WikiLeaks: Inside Julian Assange's War on Secrecy

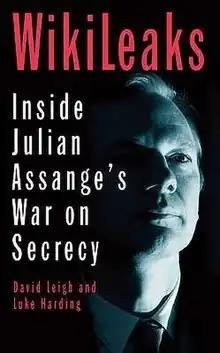

WikiLeaks: Inside Julian Assange's War on Secrecy is a 2011 book by British journalists David Leigh and Luke Harding. It is an account of Julian Assange, WikiLeaks, and the leak by Chelsea Manning of classified material to the website in 2010. It was published by Guardian Books in February 2011.